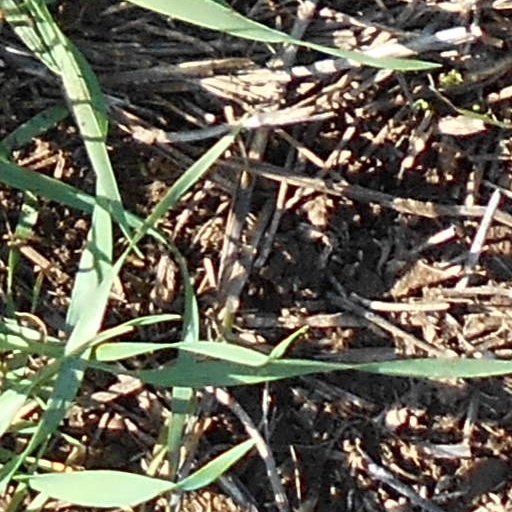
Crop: wheat